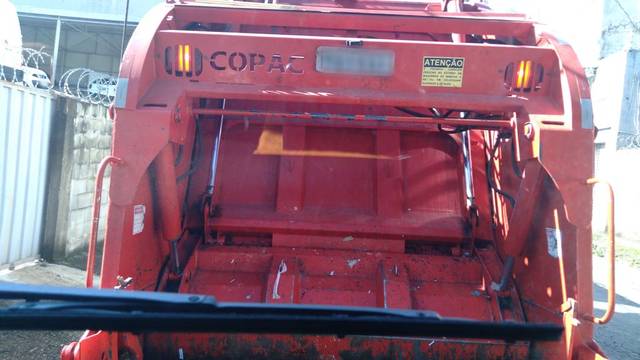
Region: Brazil
Coordinates: -19.897, -43.966